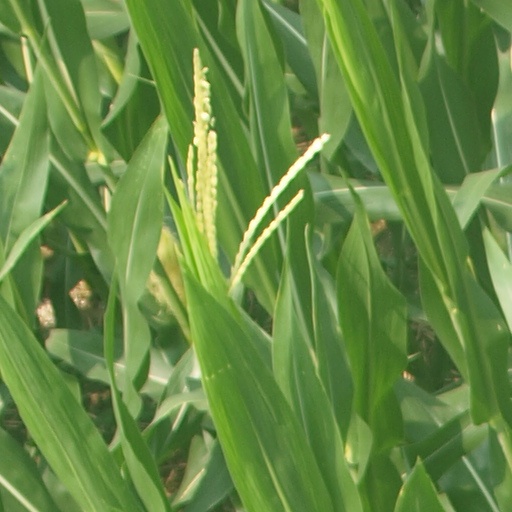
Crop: maize; corn